Czech Republic–Israel relations

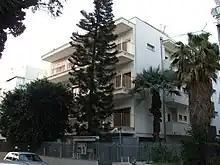
Czech Embassy, White City of Tel Aviv

In December 2008 the Czech Air Force wanted to train in desert conditions for the upcoming mission in Afghanistan, and Israel offered their desert areas for this purpose, to thank the Czechs for training Israeli pilots when the country was first established.